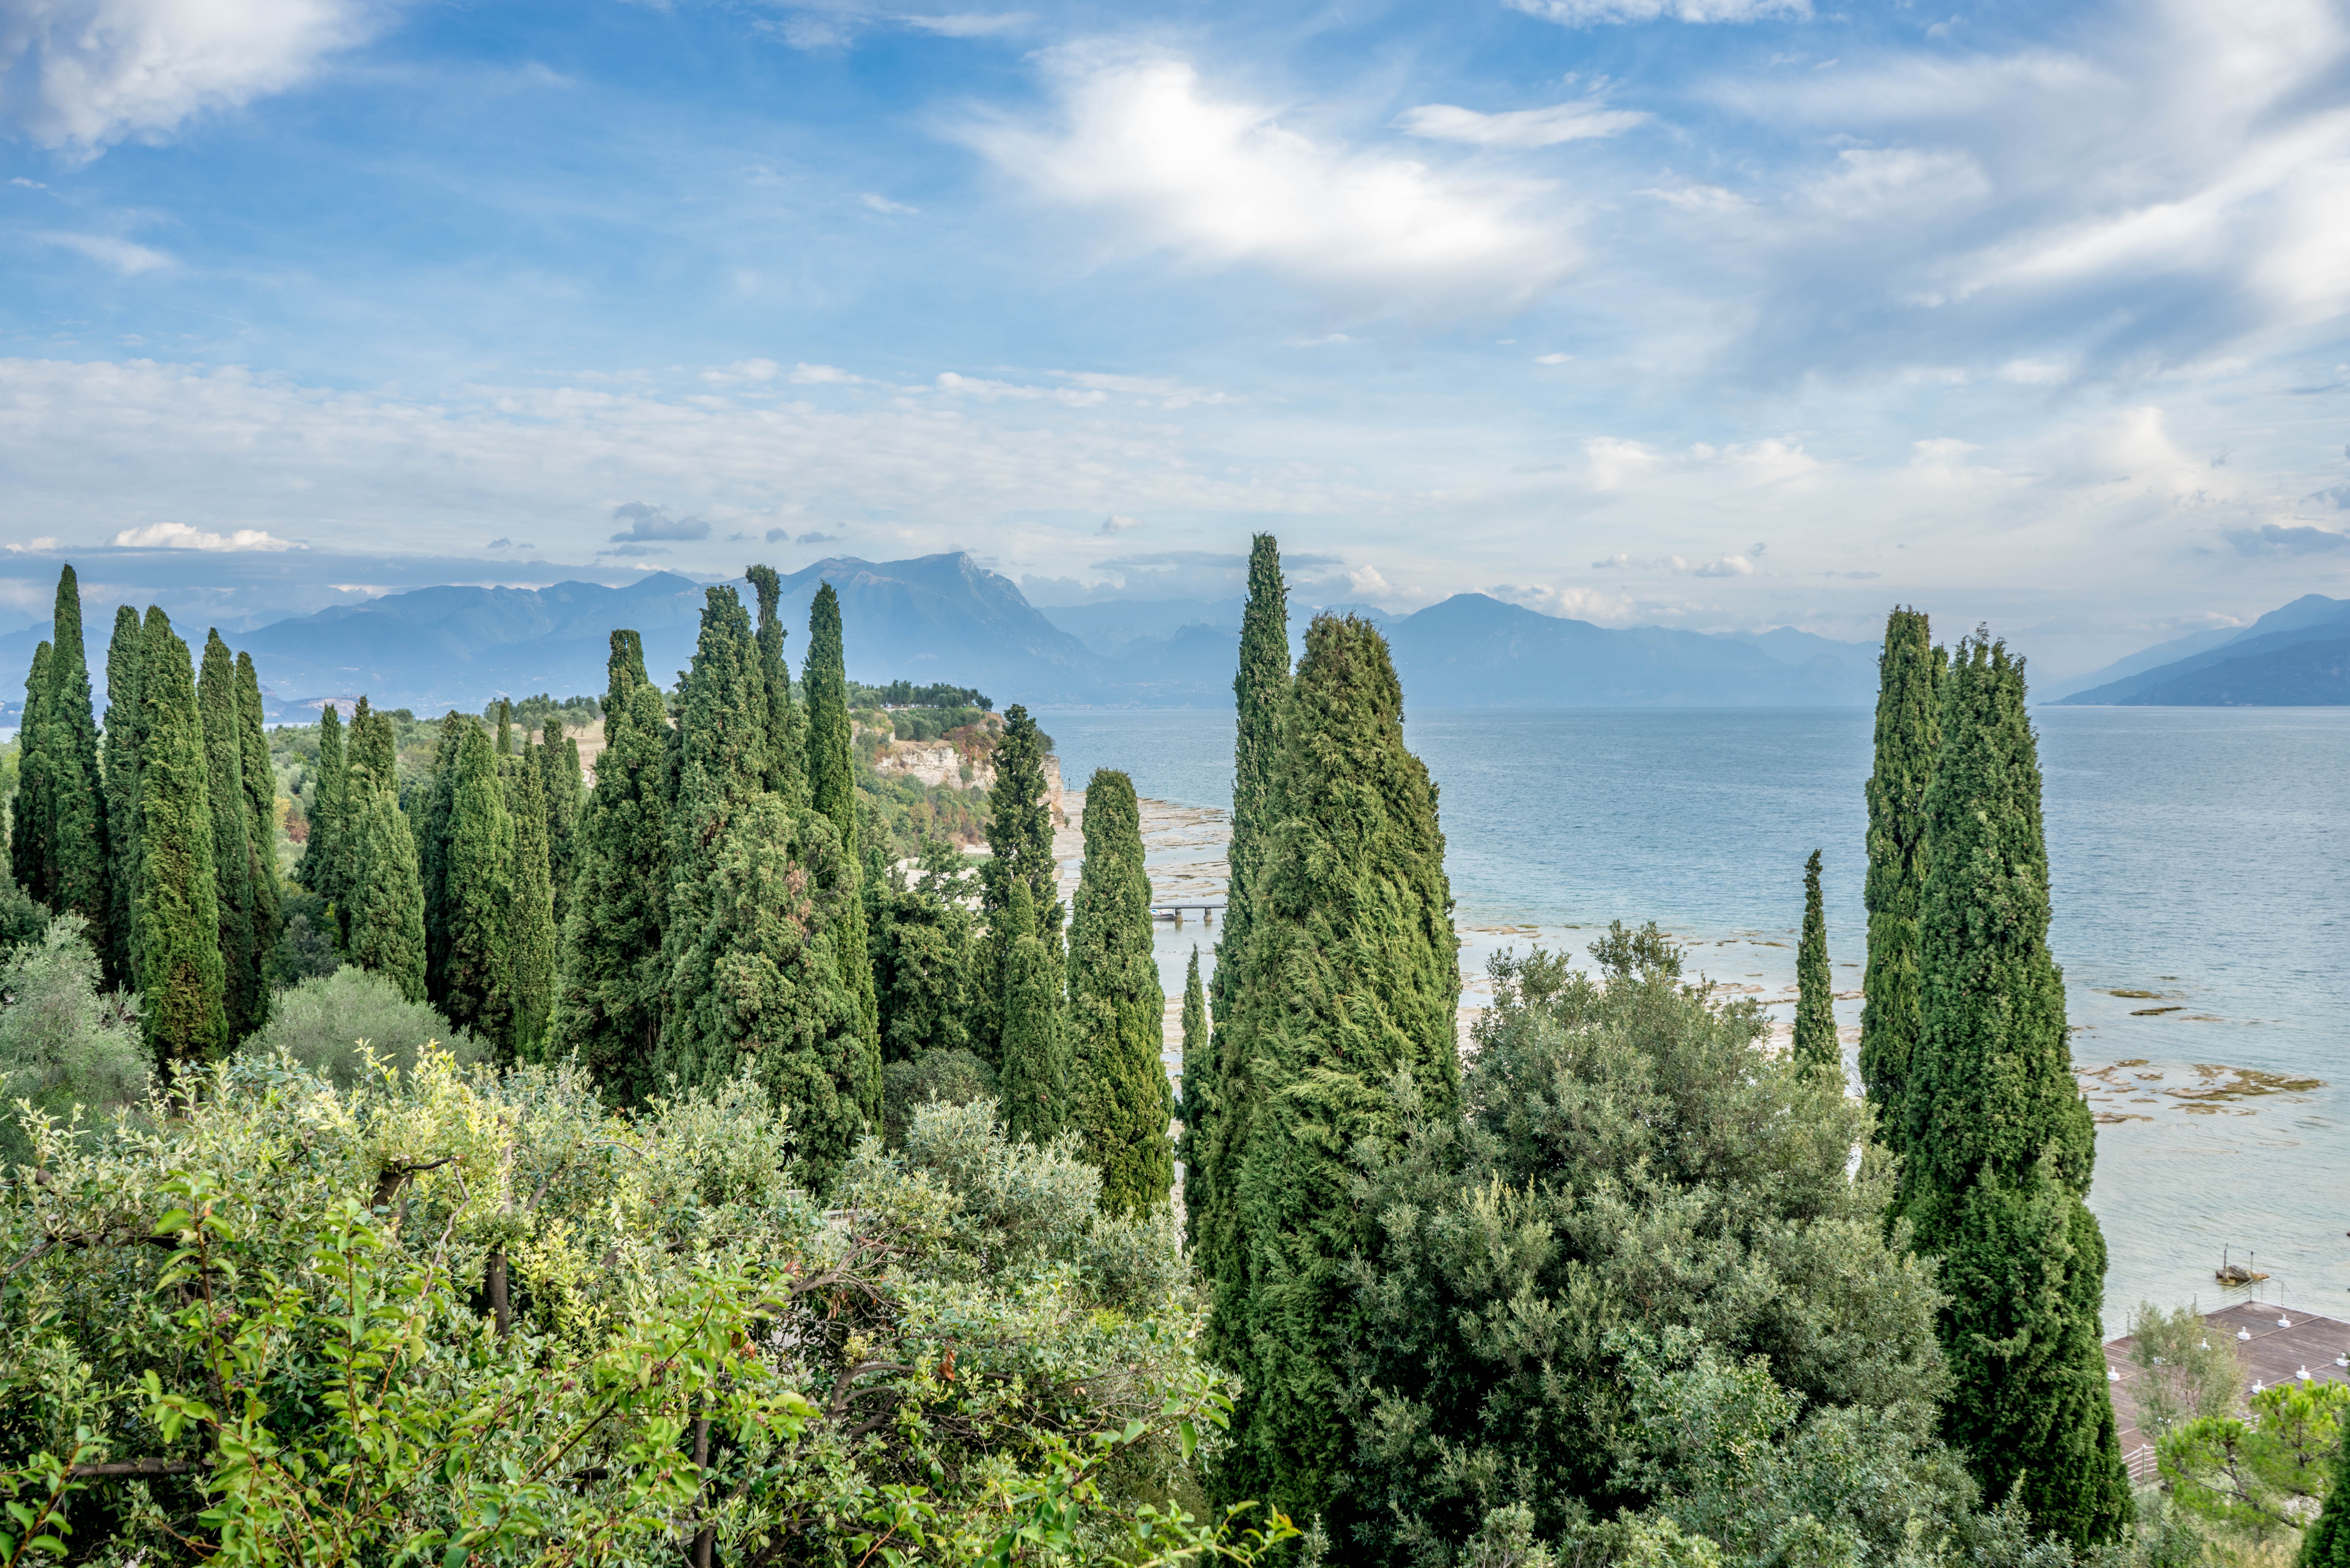
beach, landscape, coast, tree, water, nature, forest, wilderness, mountain, plant, sky, hiking, hill, flower, lake, summer, vacation, tourist, travel, tropical, seascape, holiday, blue, tourism, leisure, outdoors, resort, mountains, vegetation, habitat, ecosystem, destination, summer vacation, sunny sky, beautiful landscape, lake garda, summer landscape, sirmione, biome, natural environment, woody plant, mountainous landforms, villa cortine